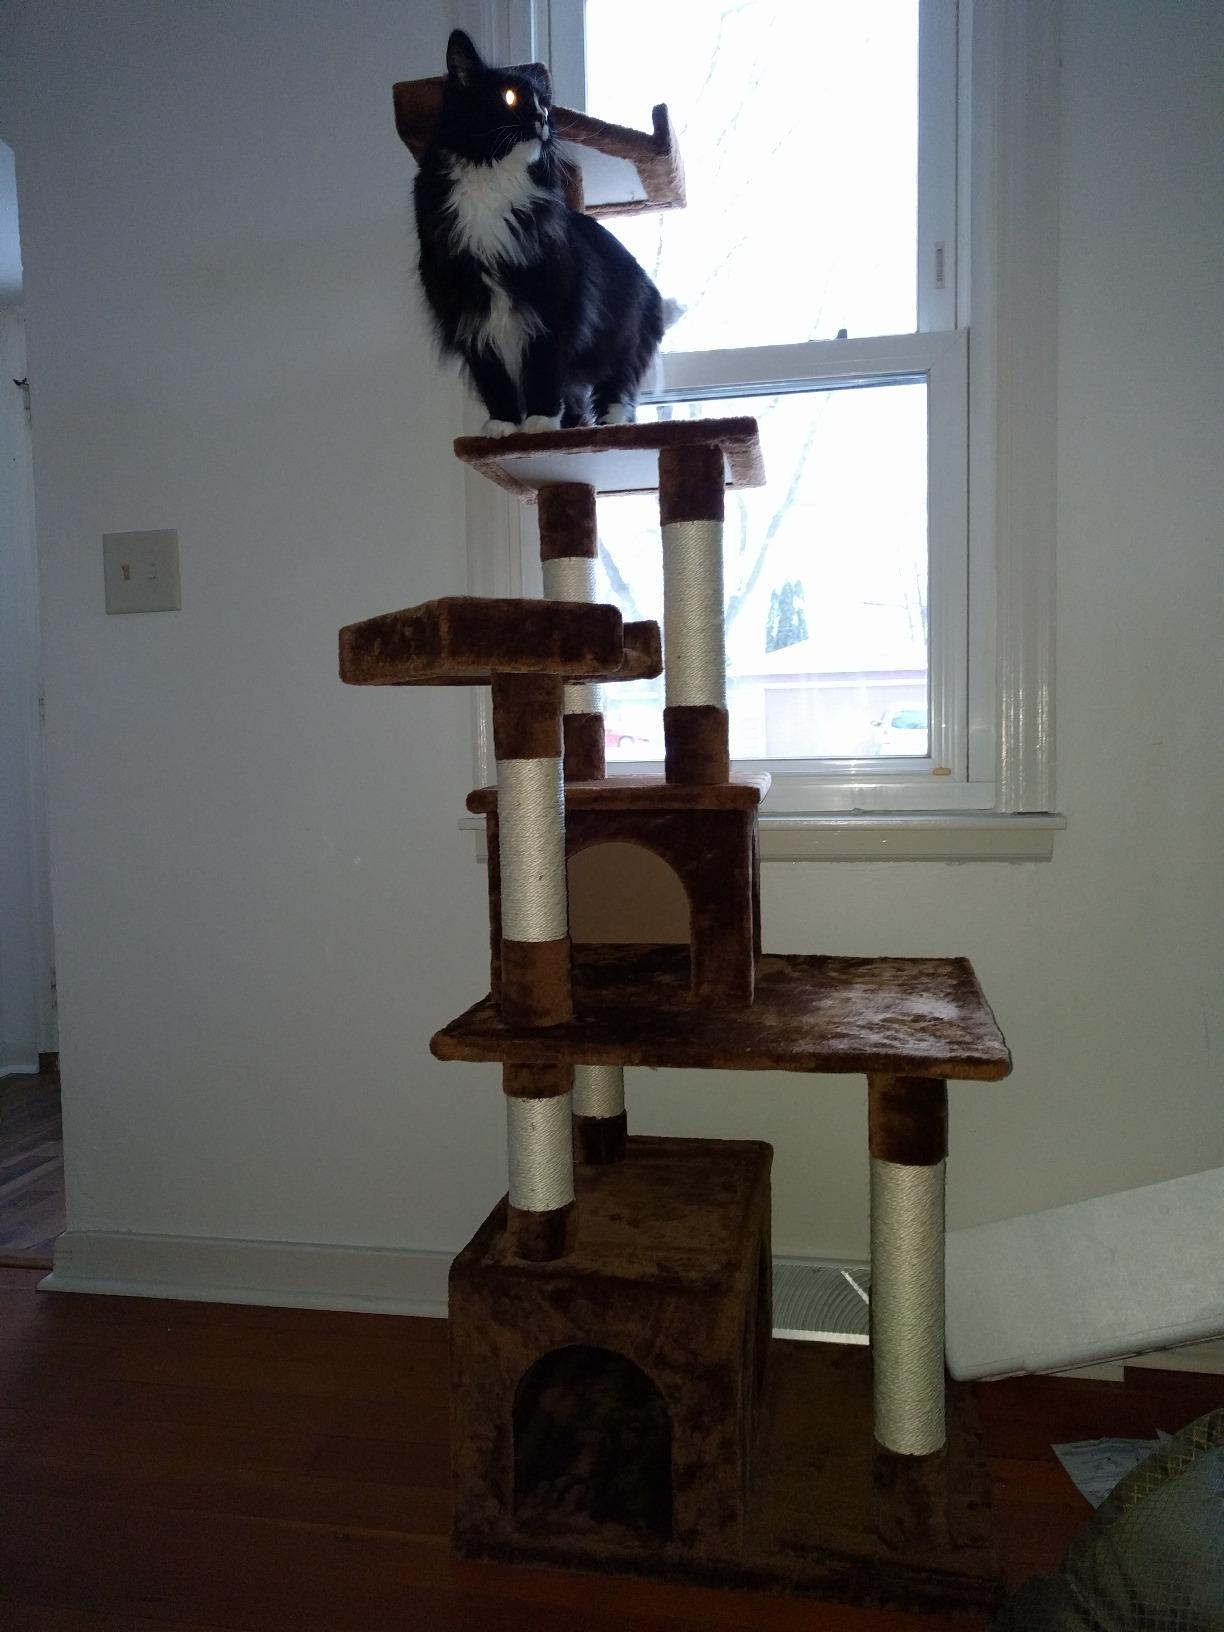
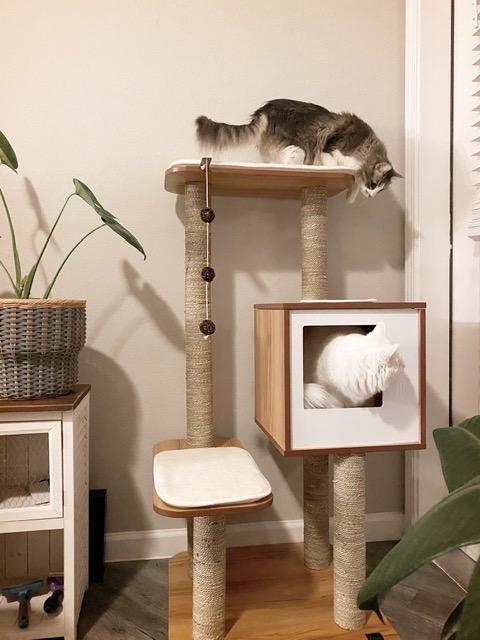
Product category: items_cat tree
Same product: no